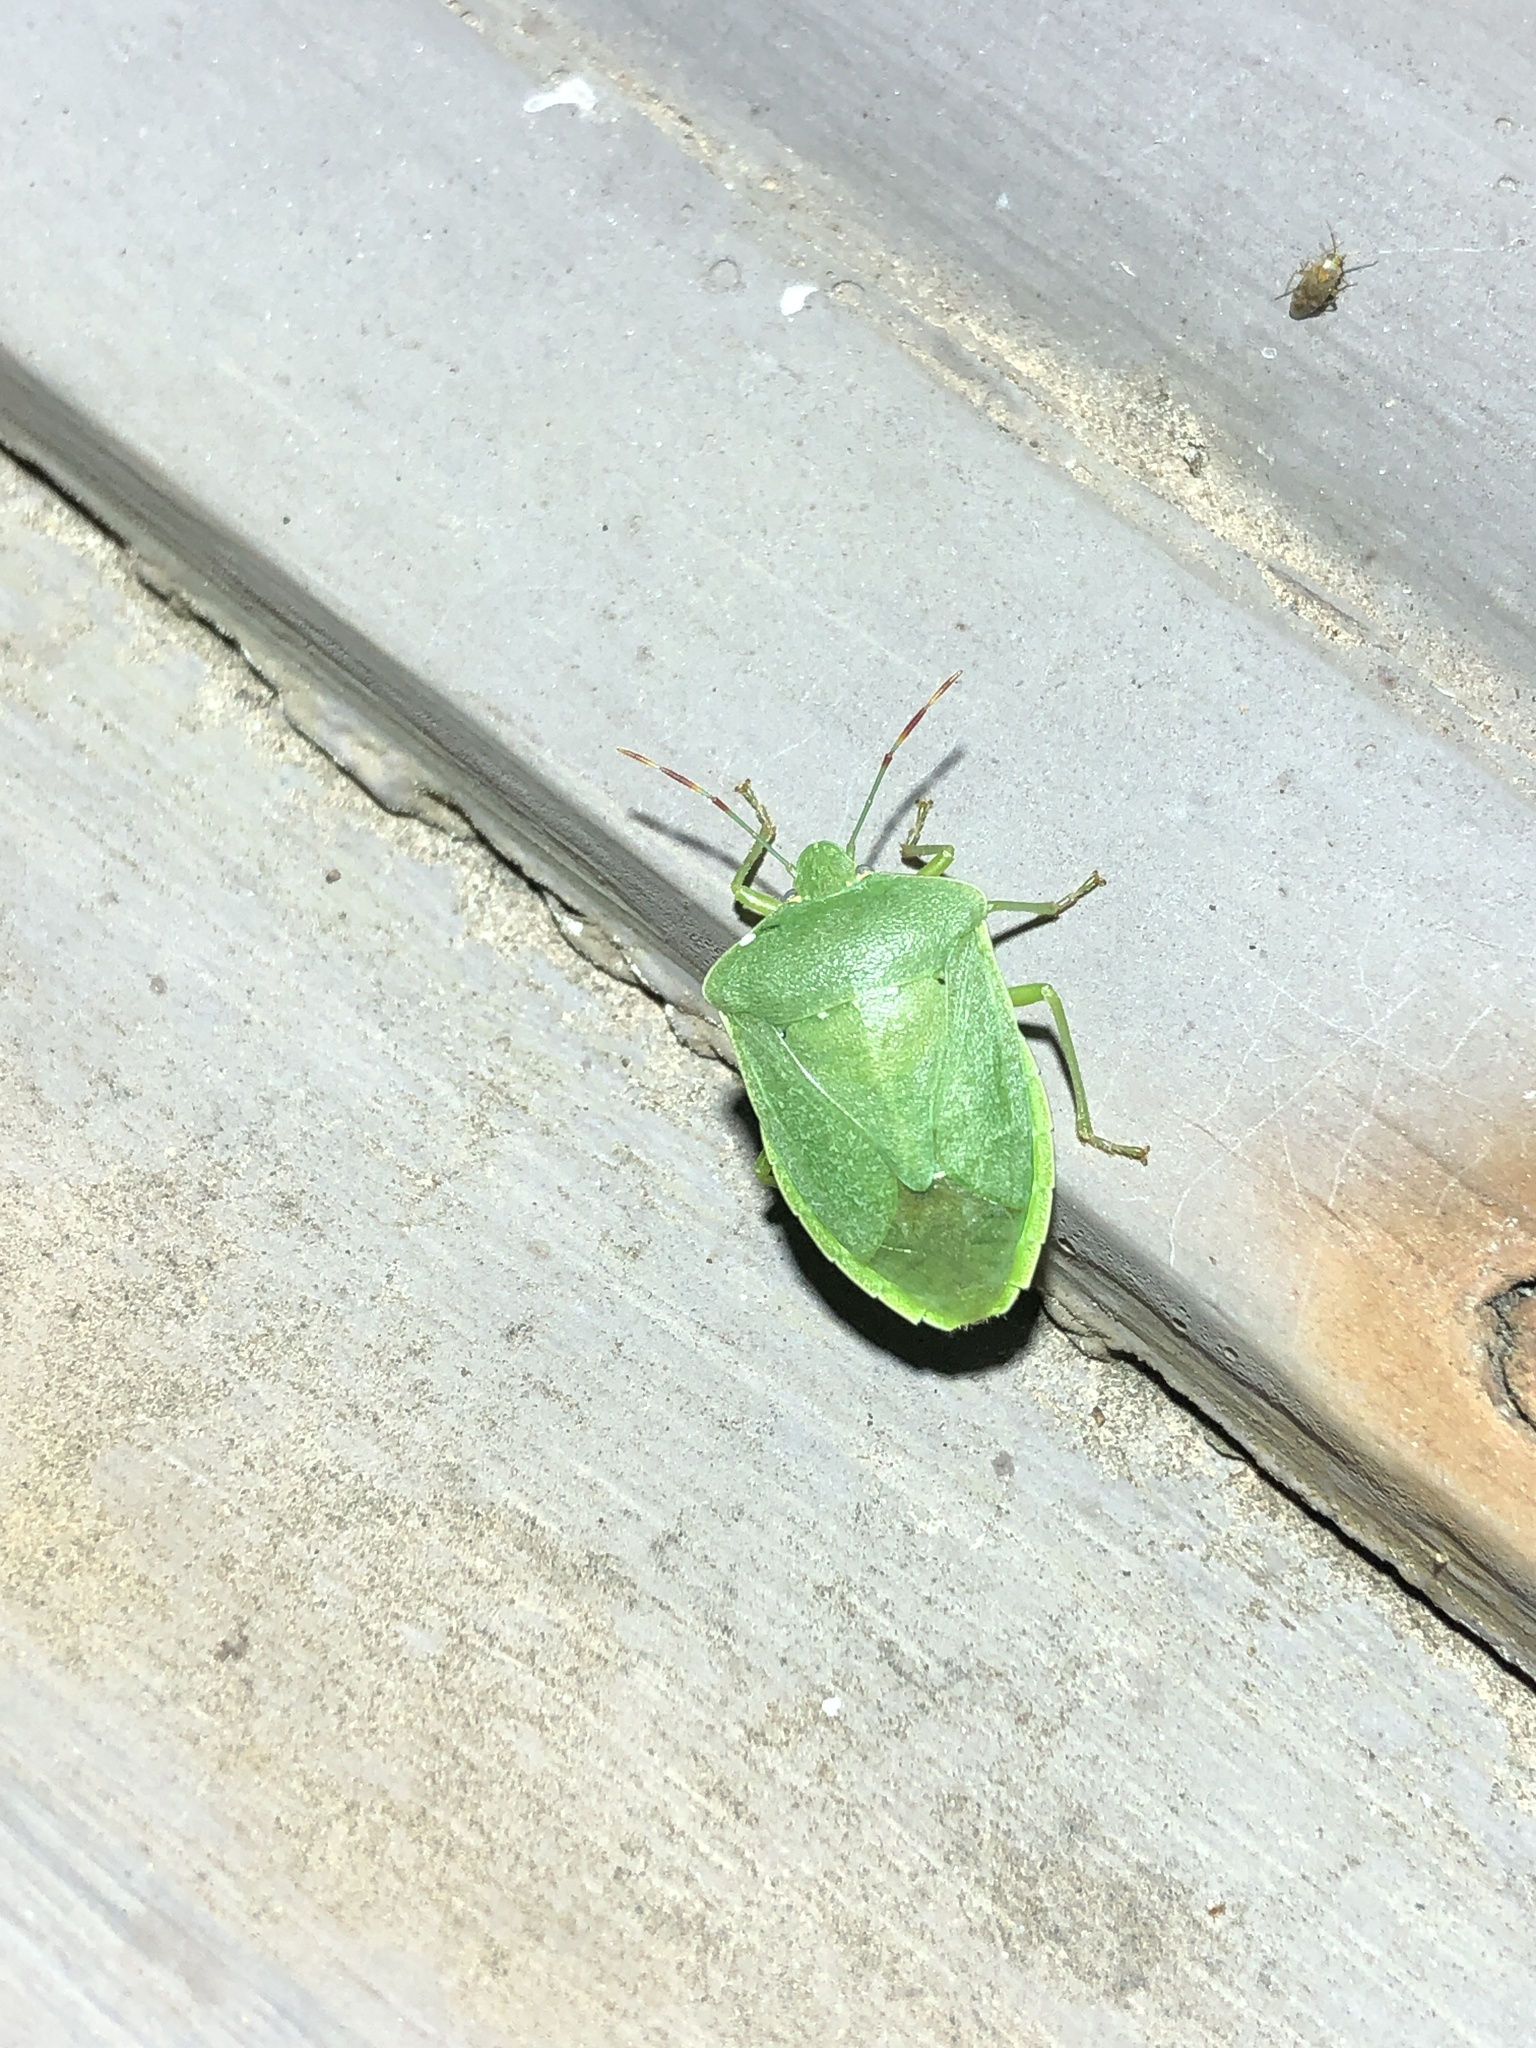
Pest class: stink_bug